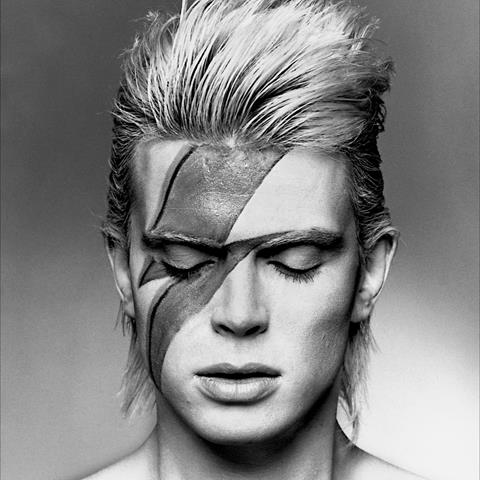
Gender: men